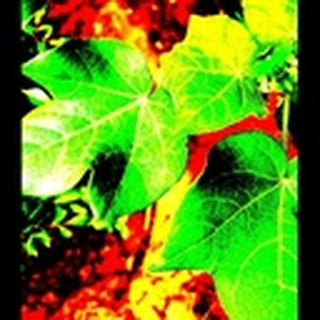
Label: healthy_cotton